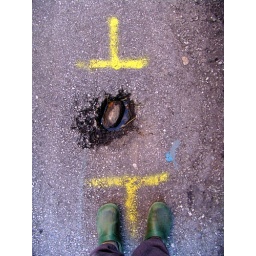
standing there uml rock in hole